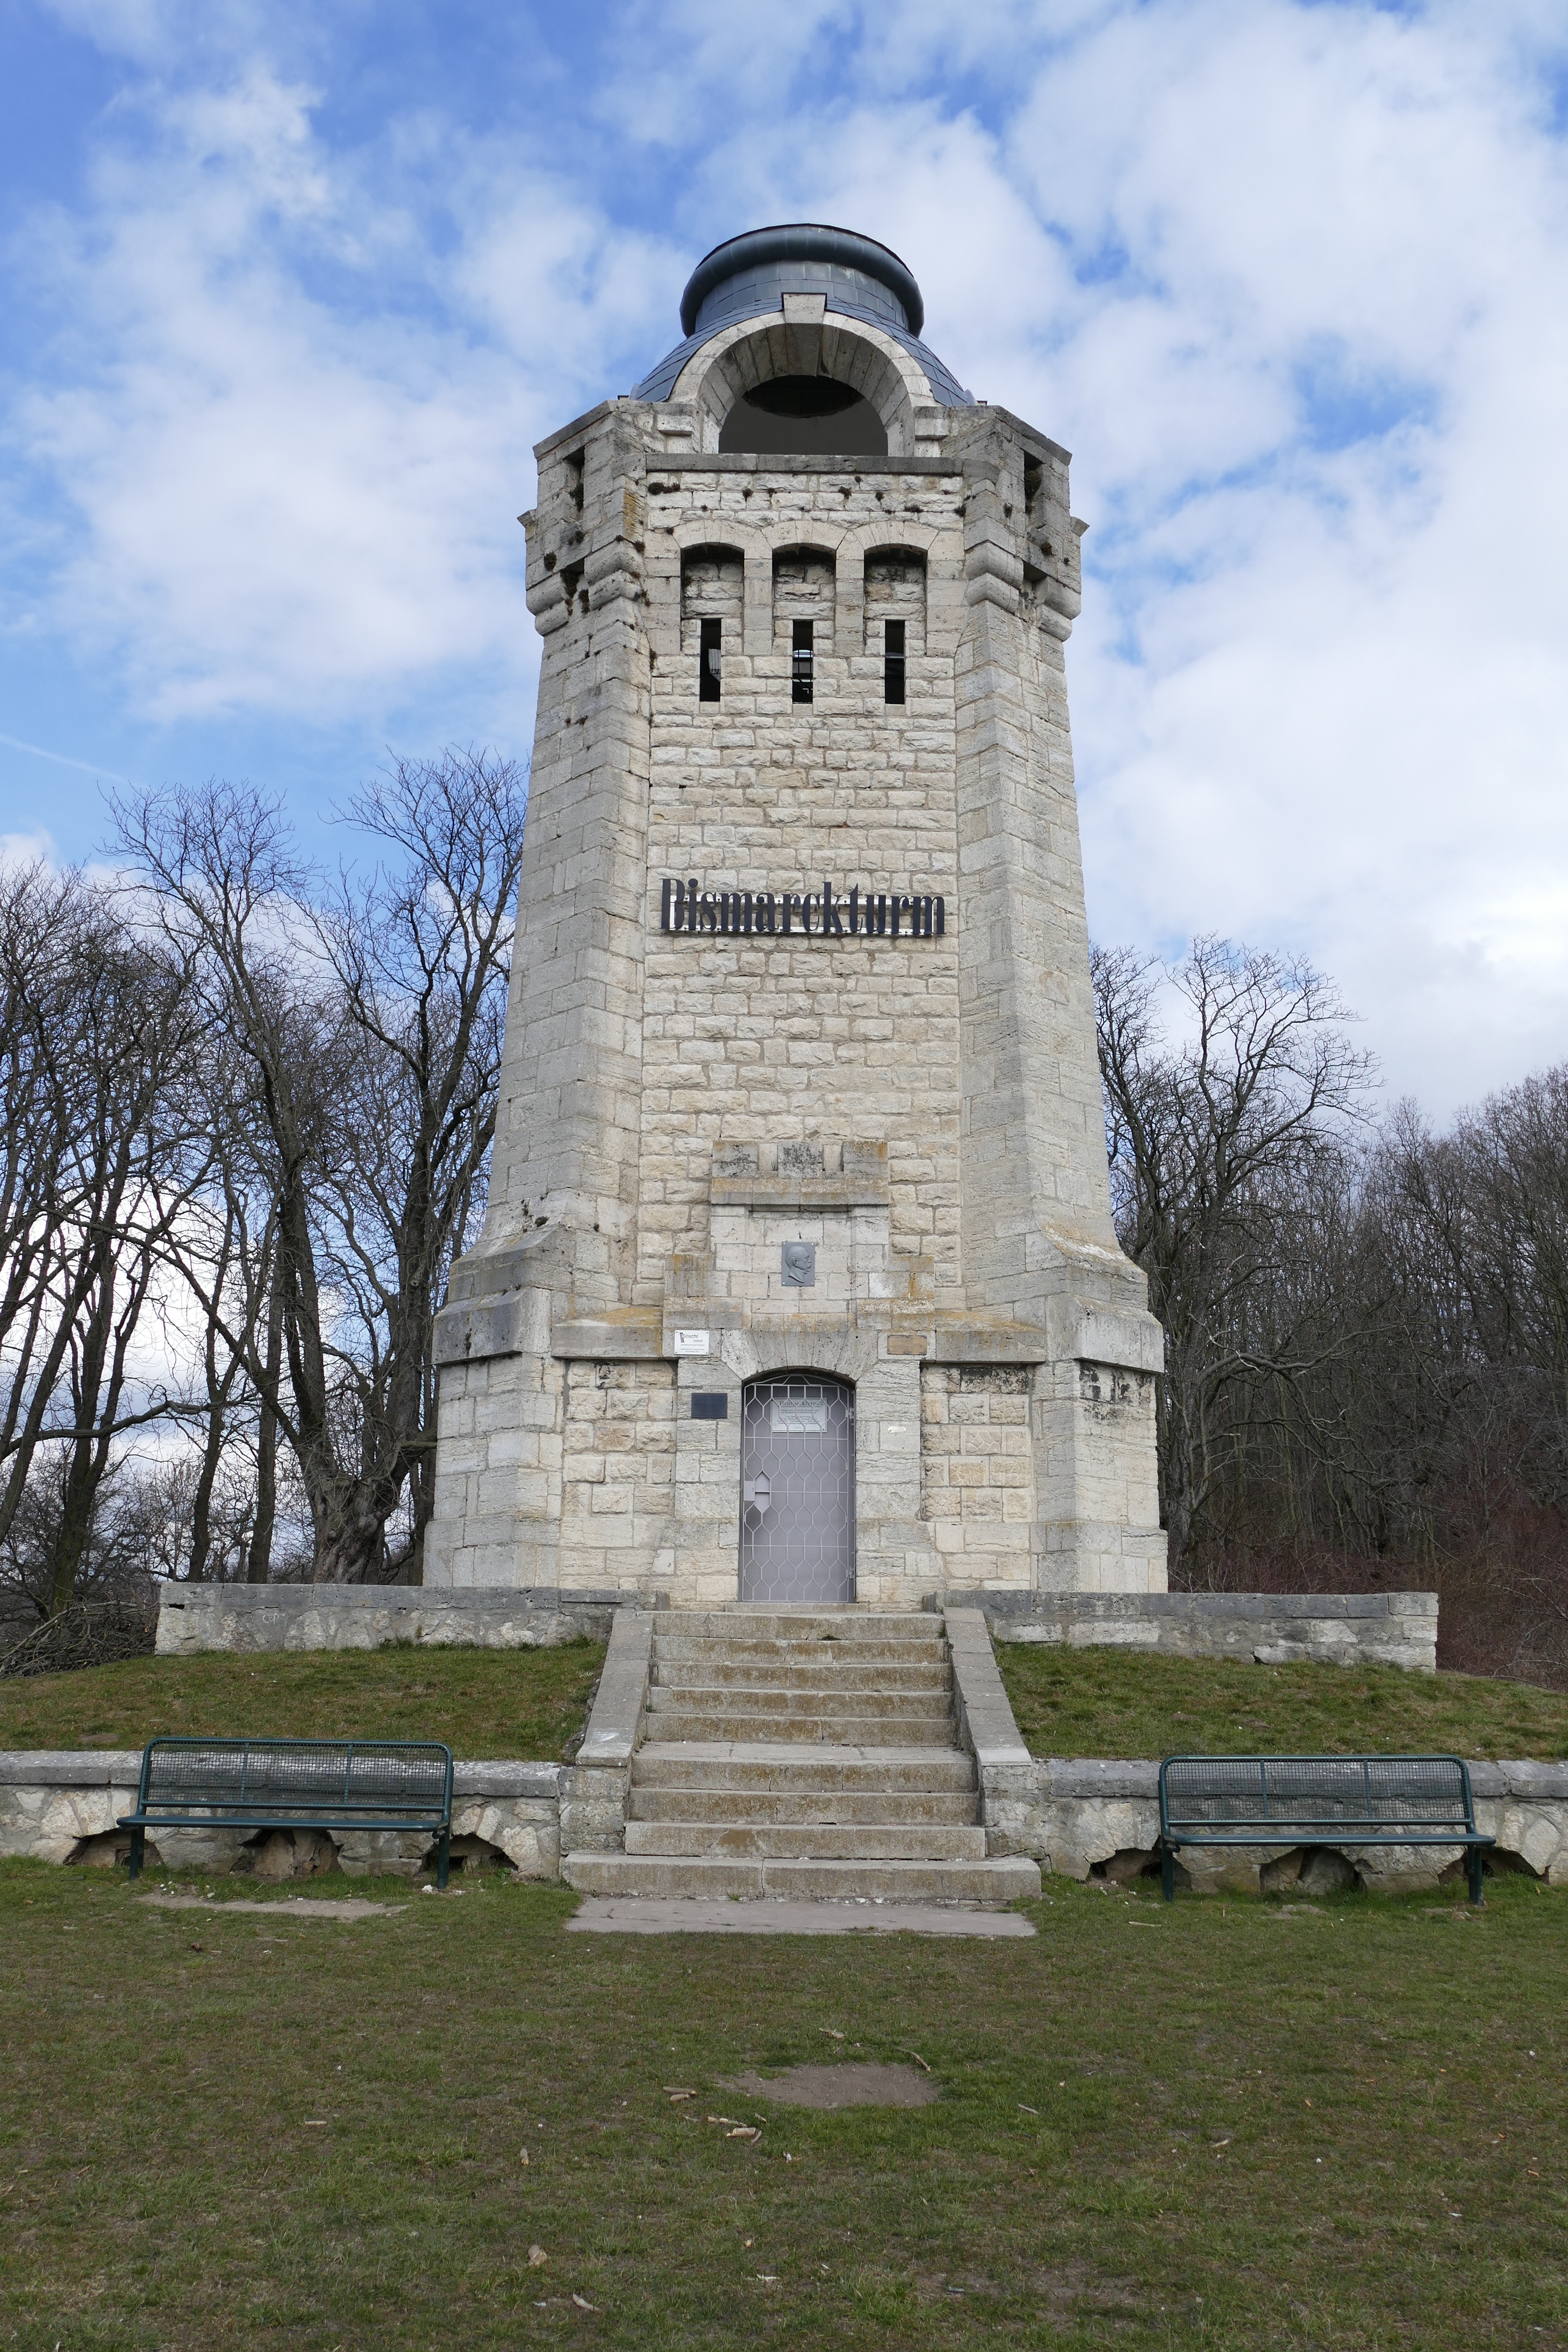
architecture, building, chateau, monument, tower, landmark, church, chapel, memorial, historically, bismarckturm